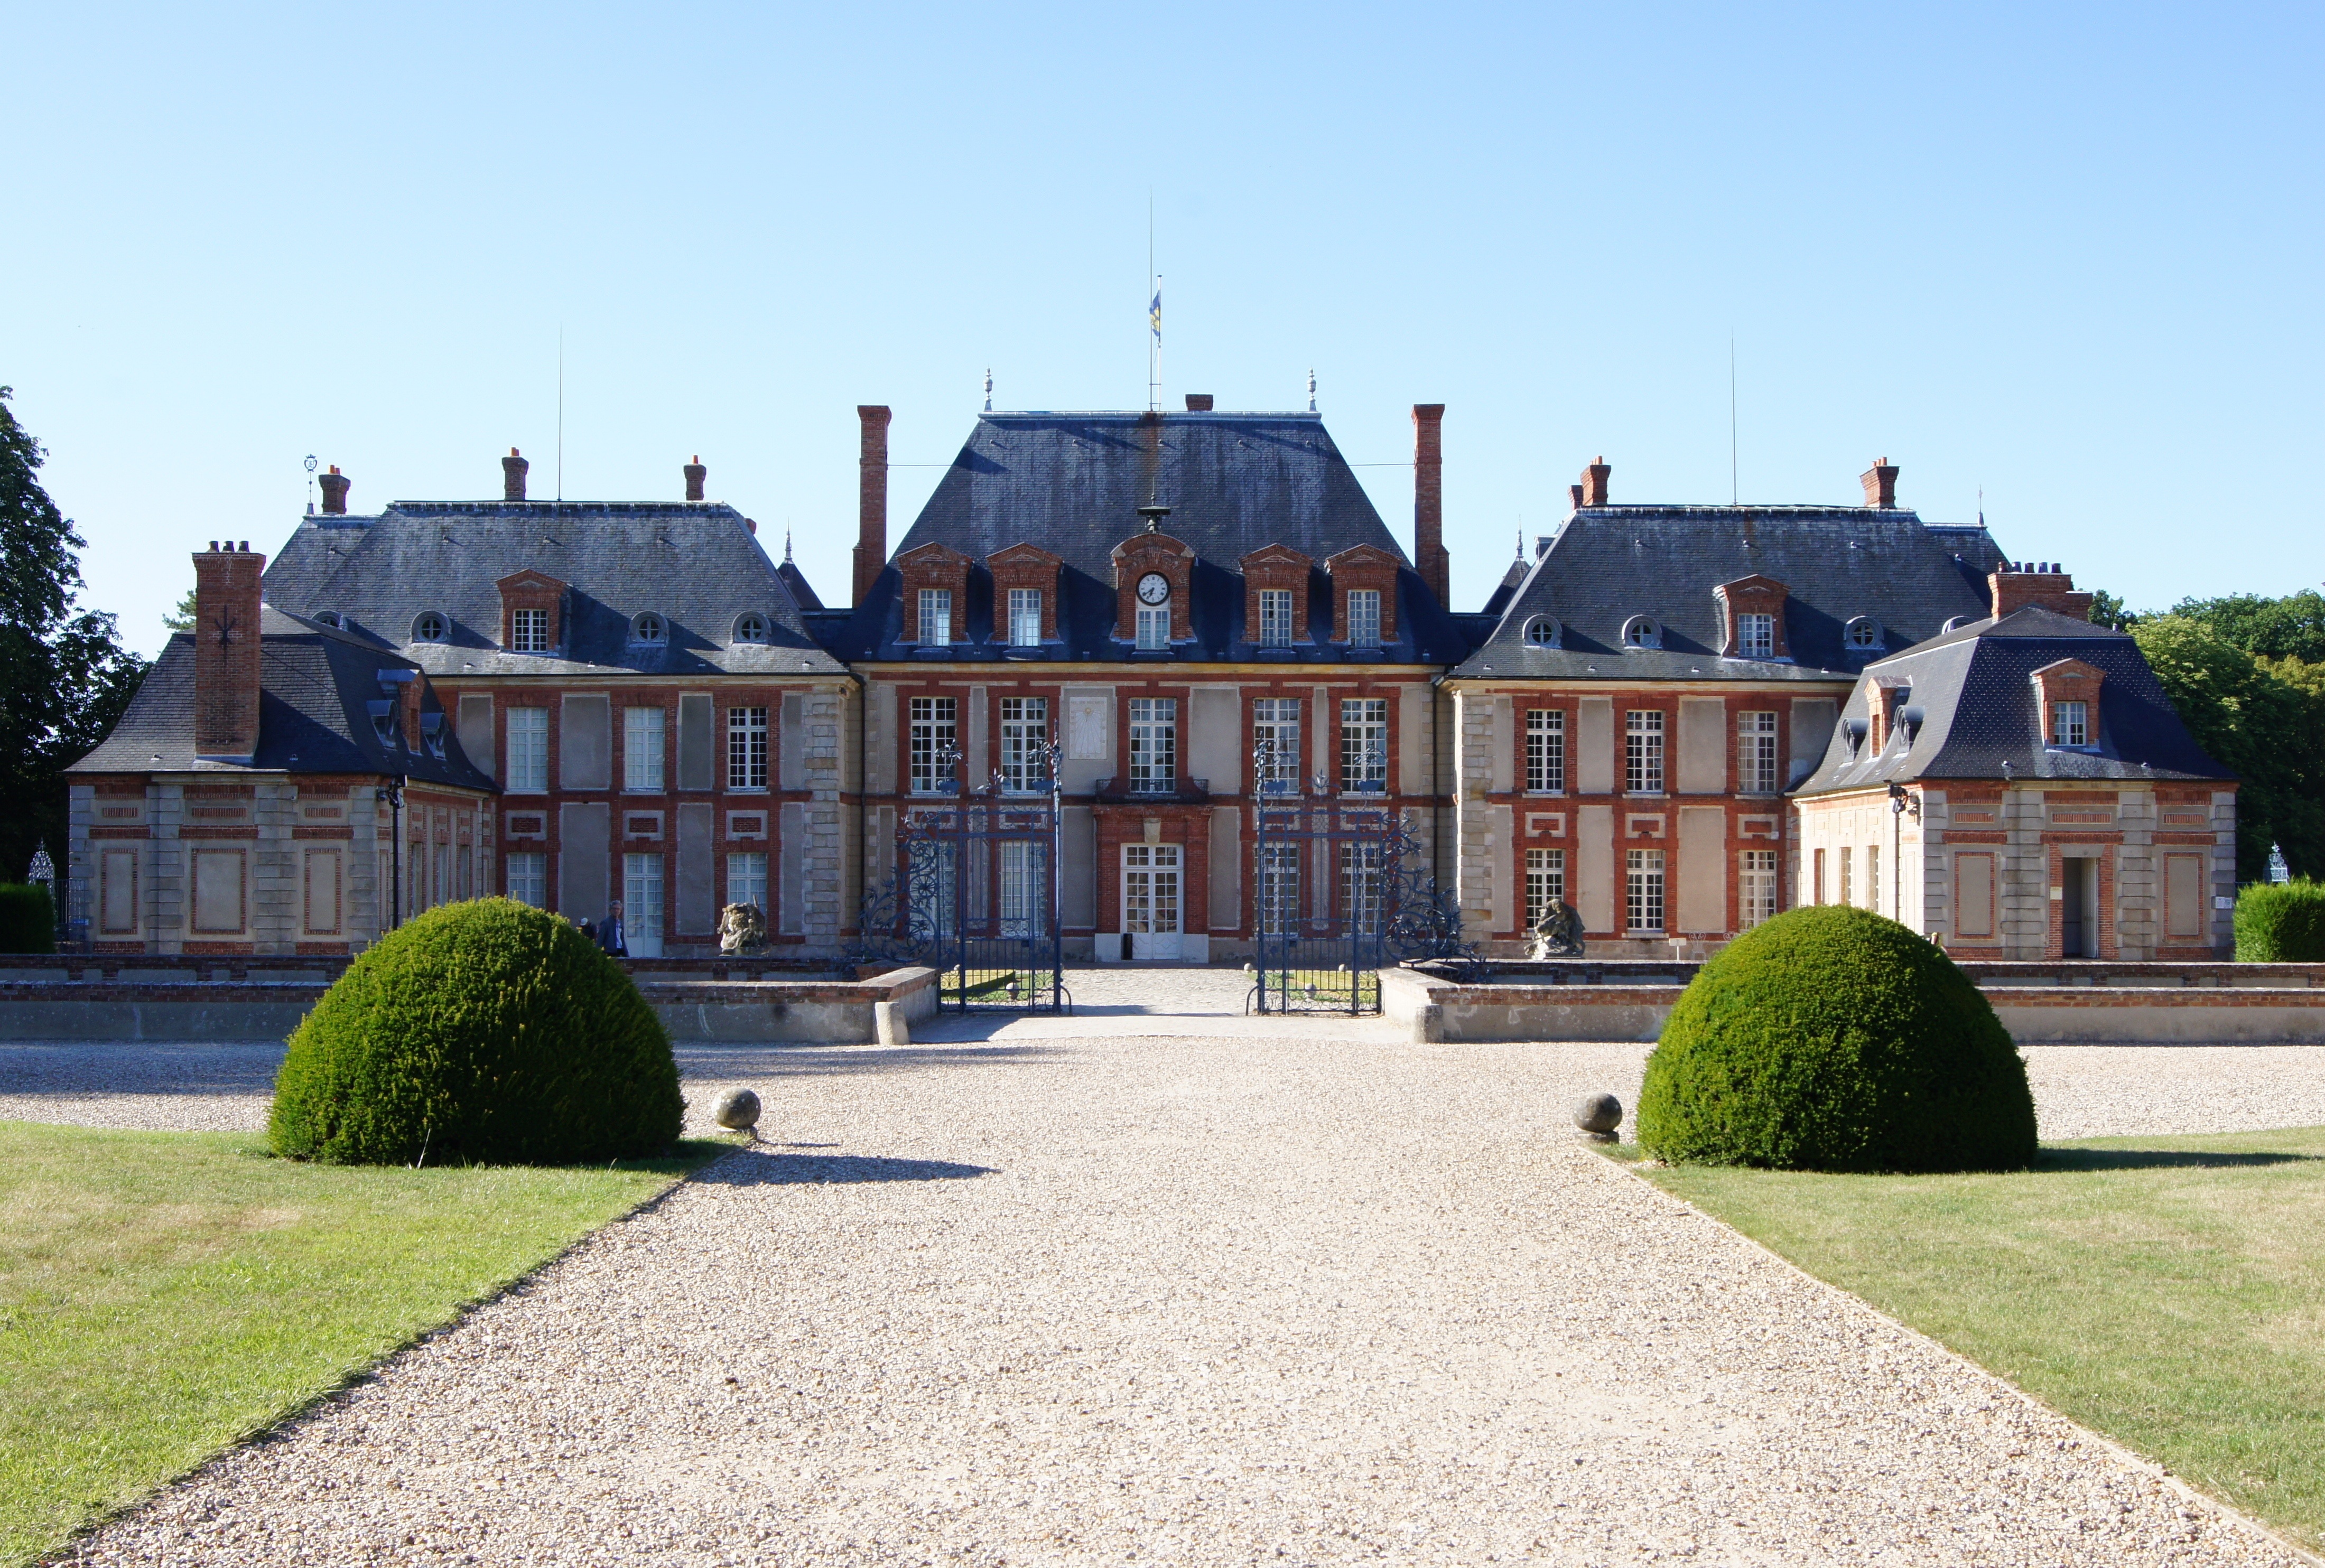
landscape, architecture, mansion, house, building, chateau, palace, home, monument, france, castle, landmark, property, luxury, monastery, history, estate, manor house, stately home, ch teau de breteuil